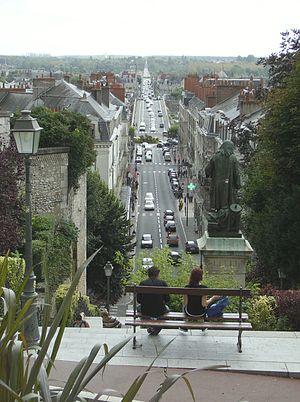
rue Denis Papin Blois France
Blois est une commune française, chef-lieu du département de Loir-et-Cher en région Centre-Val de Loire. Blois est aussi la commune la plus peuplée du département.